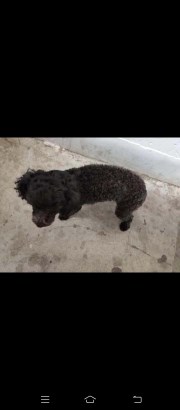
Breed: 7449-n000128-teddy